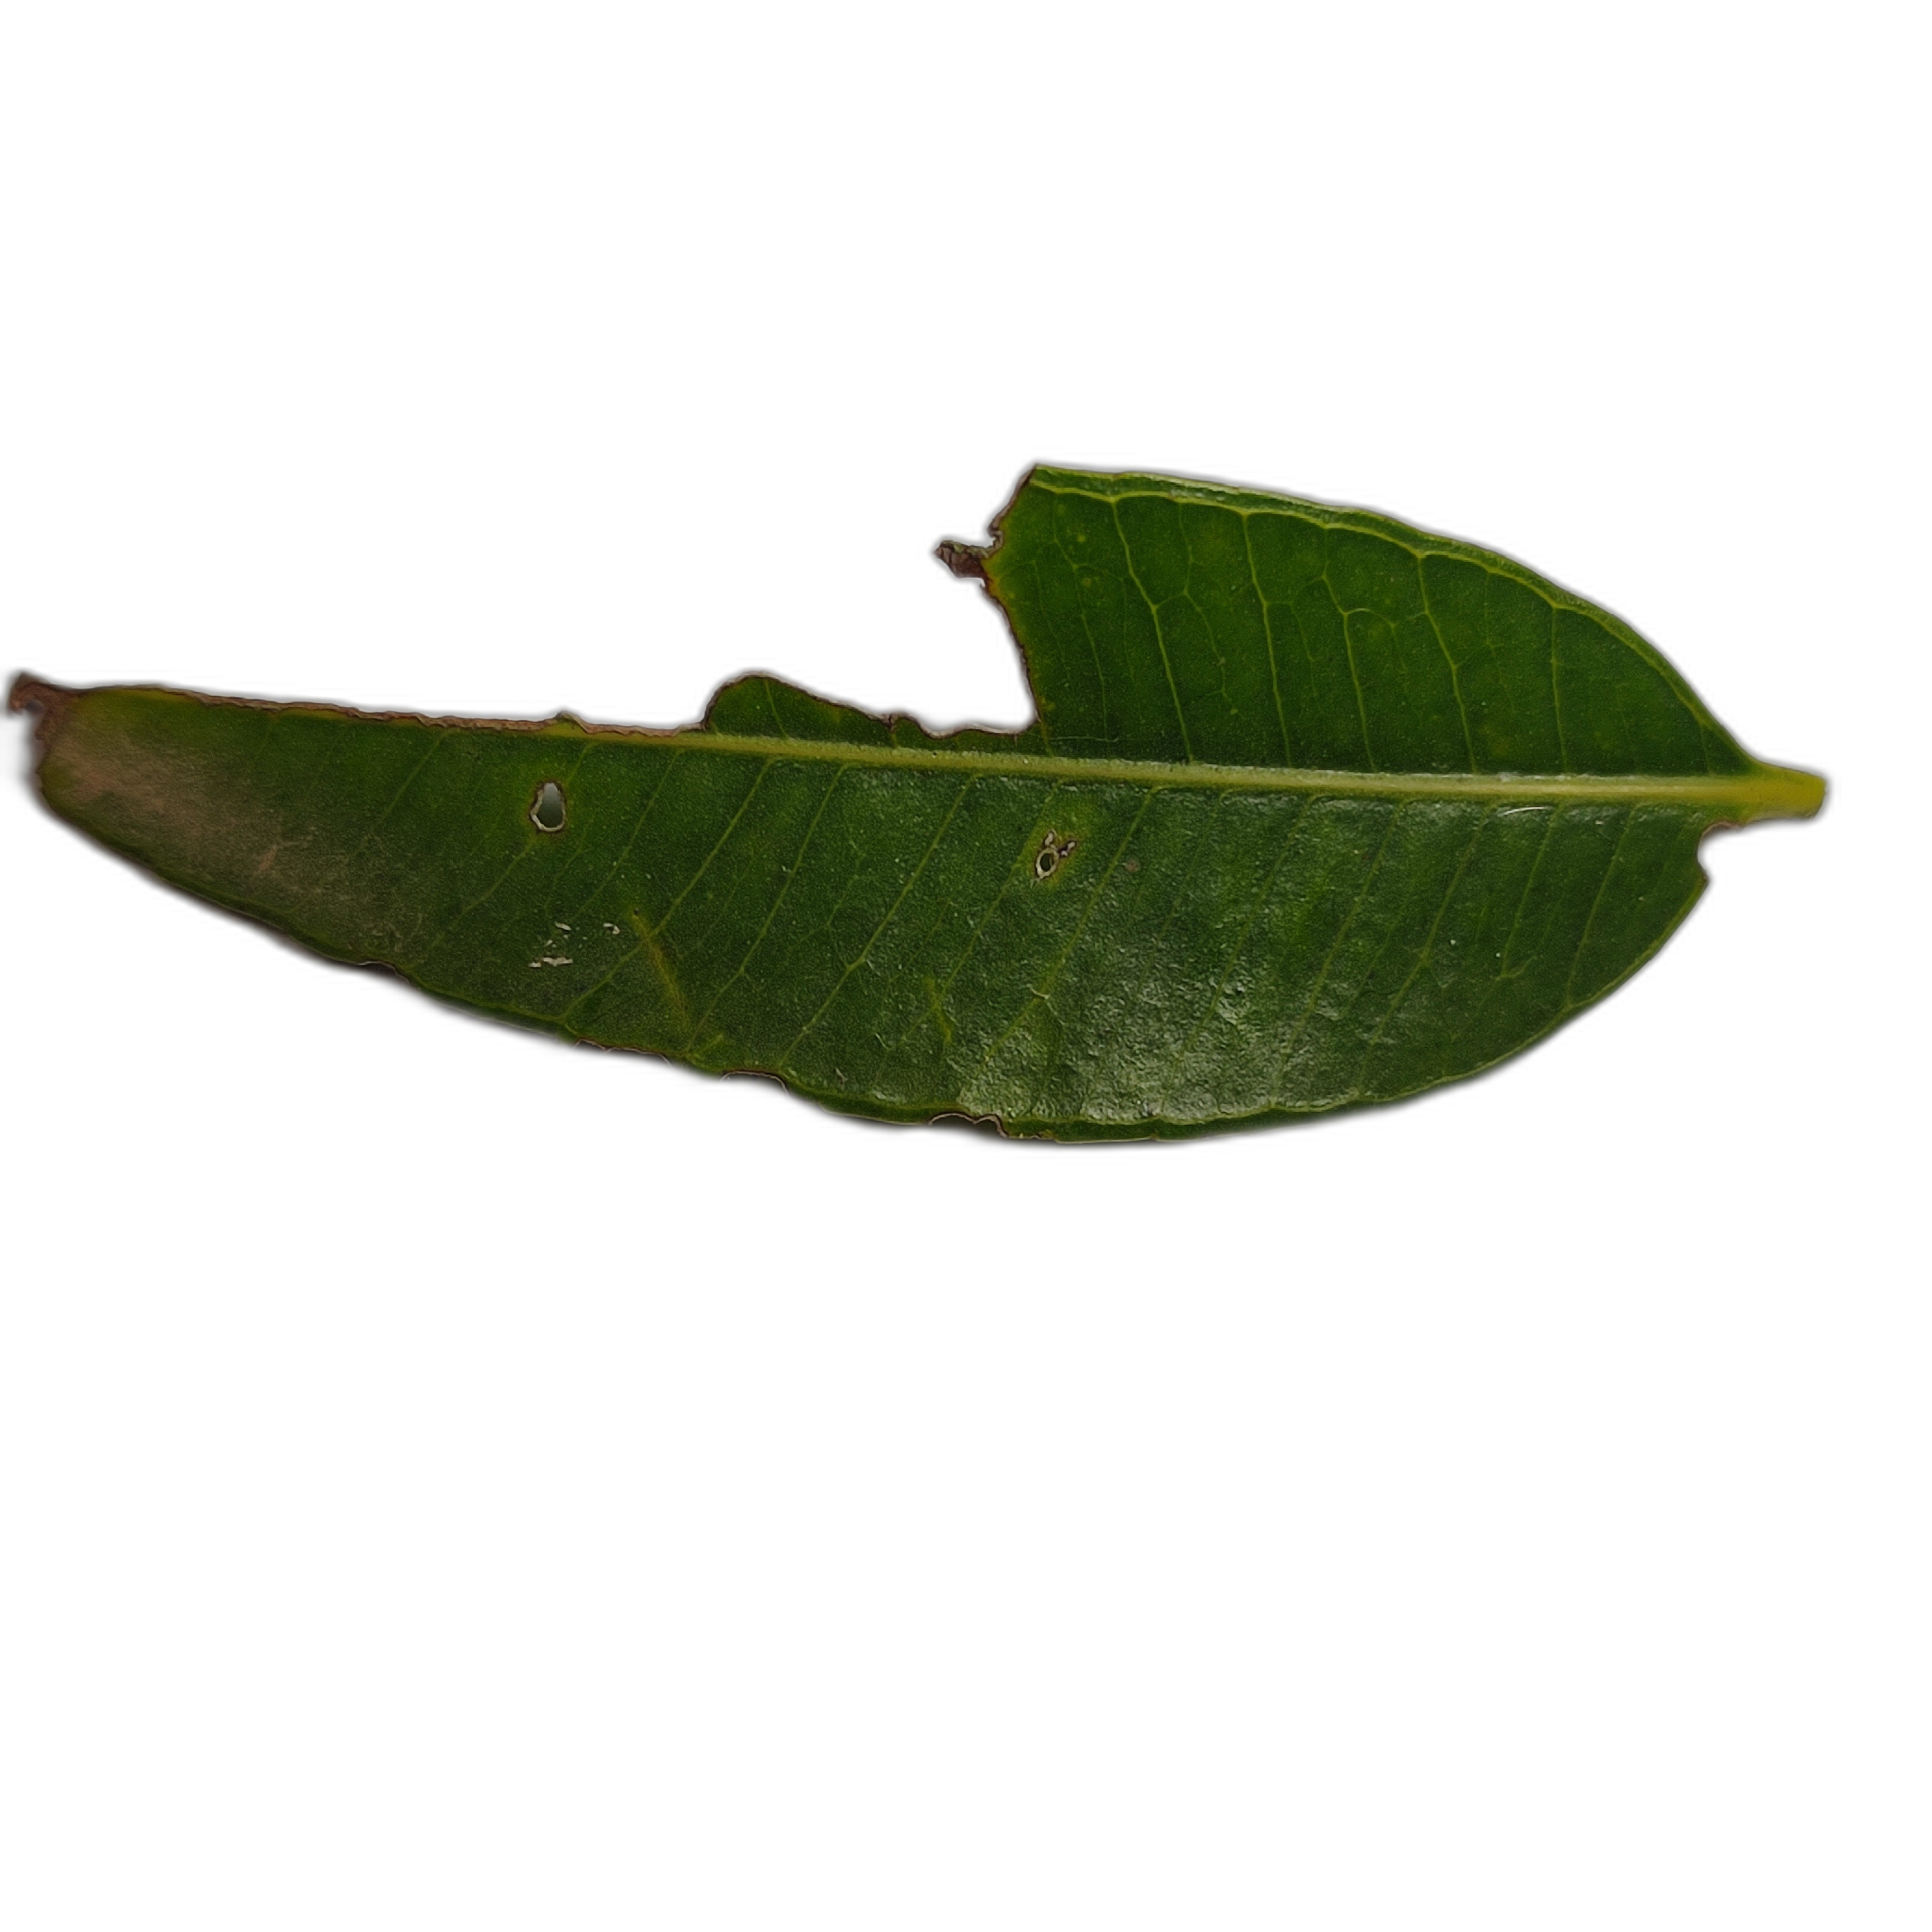
Label: not_healthy